Mitsou

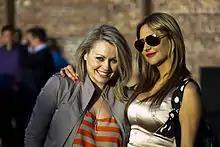
Mitsou (left) with Anne-Marie Losique in 2012.

In 1992 she released the followup EP "Heading West", which featured several of her earlier singles alongside the new single "Deep Kiss", and covers of Cyndi Lauper's "Heading West" and Janis Joplin's "Mercedes Benz". The album initially received a Juno nomination for Francophone Album of the Year at the Juno Awards of 1993, sparking some controversy when the Juno Awards subsequently rescinded the nomination on the grounds that the album didn't meet the criteria of being at least 80 per cent francophone. The award committee claimed that the album's failure to qualify in the category had "slipped through the cracks" due to a last-minute submission, but Mitsou herself dismissed the controversy as an unimportant "tempest in a thimble".